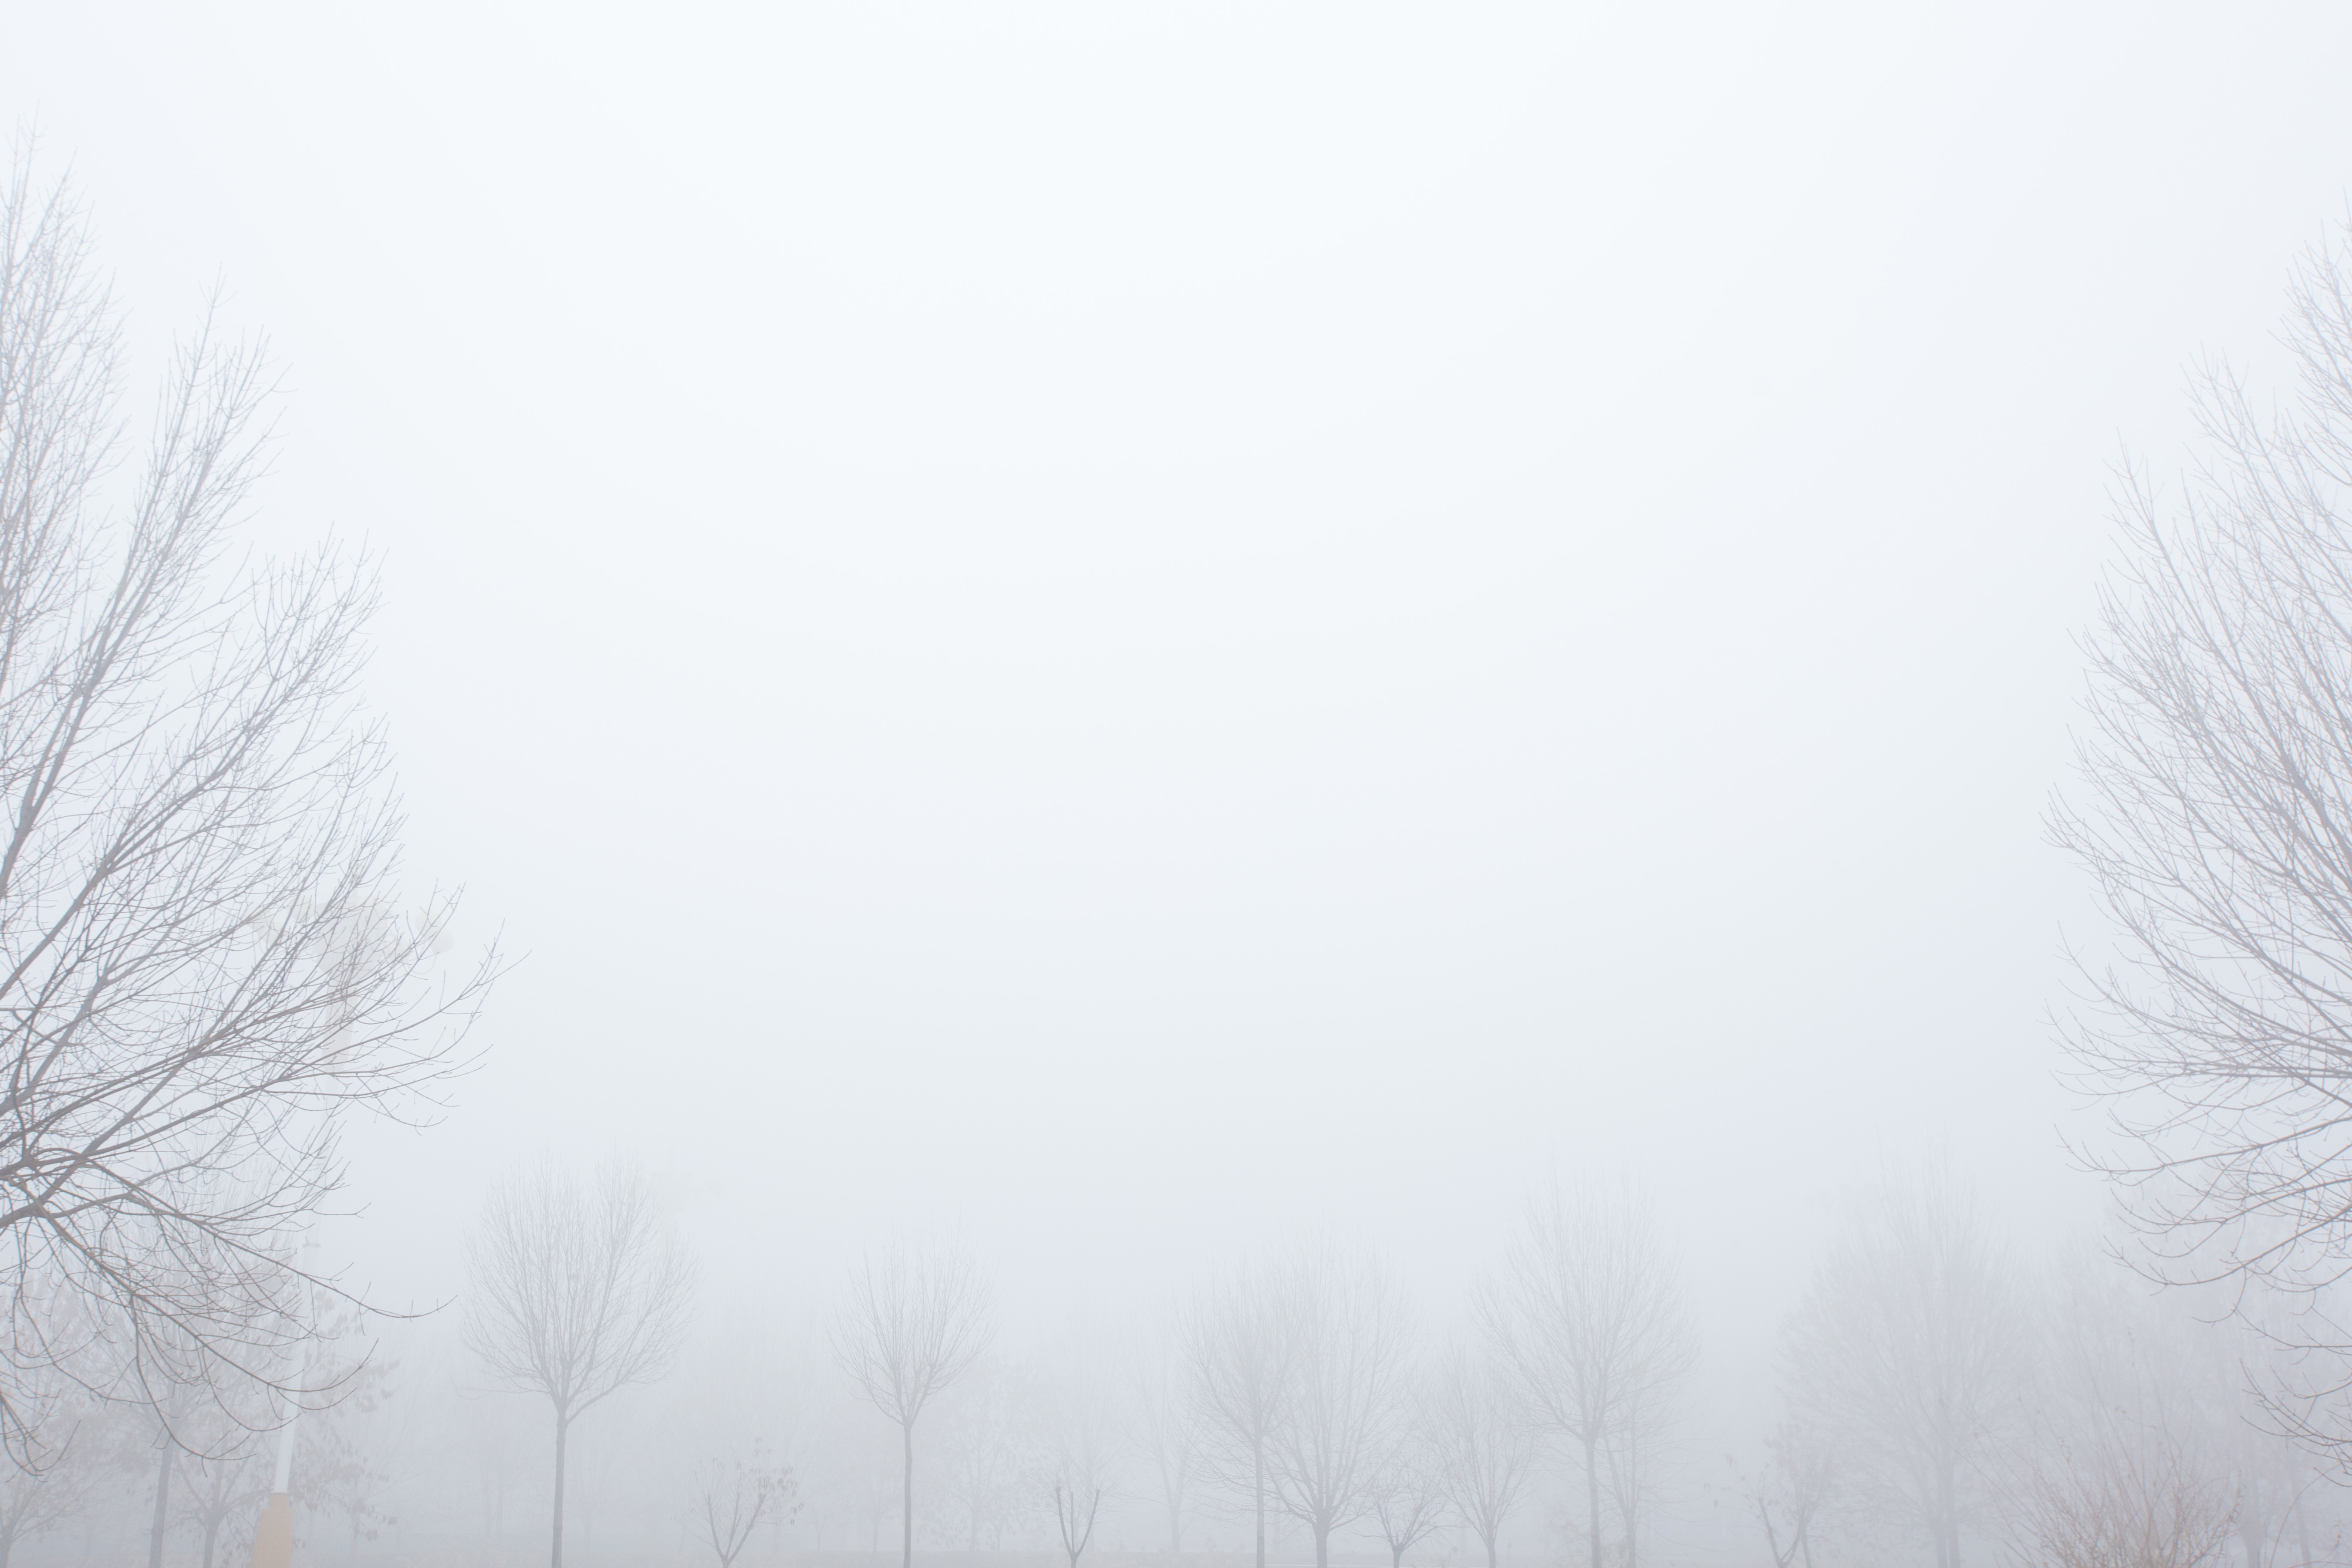
tree, branch, snow, winter, black and white, fog, mist, white, sunlight, morning, frost, atmosphere, weather, haze, monochrome, season, blizzard, freezing, monochrome photography, atmospheric phenomenon, winter storm